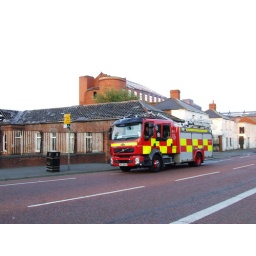
Volvo FLL-240 Browns WrL  seen on the castlereagh road after putting of the fire a 2nd time in the building behind